Milvignes

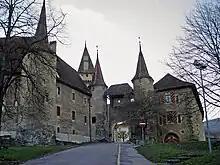
Colombier castle

Four lakeside settlements from the Neolithic and the Bronze Age have been discovered in Colombier. One of the largest Roman era villas in Switzerland was excavated from under the castle in 1840–1842 by Frédéric Dubois de Montperreux. It was built in multiple stages between the 1st and 3rd centuries AD into a palatial mansion with a peristyle, at least two baths with mosaics and frescoes and terraced gardens. A Merovingian graveyard was found near Colombier.